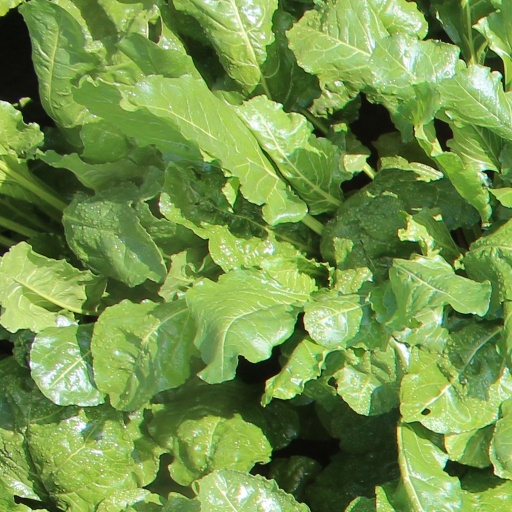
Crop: sugar beet